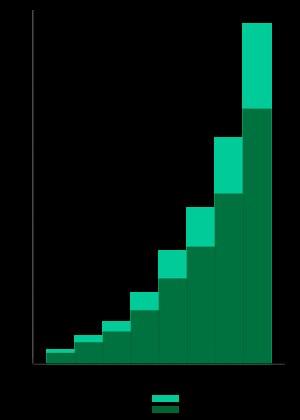
La réassurance est l’assurance des sociétés d’assurances. Parfois appelée assurance secondaire, celle-ci ne peut pas exister sans l'étape préliminaire du transfert de risque que représente l'assurance primaire. La réassurance fait partie du secteur de l’assurance et de la finance en général.